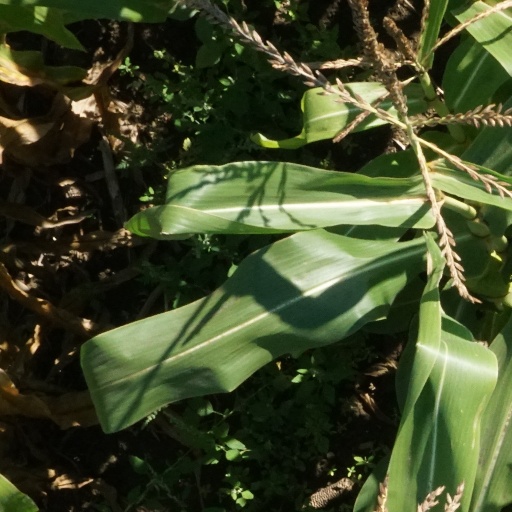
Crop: maize; corn